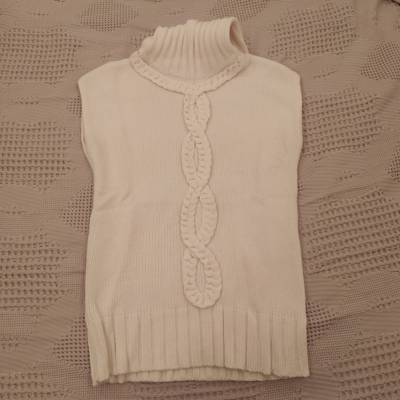
Waste category: clothes